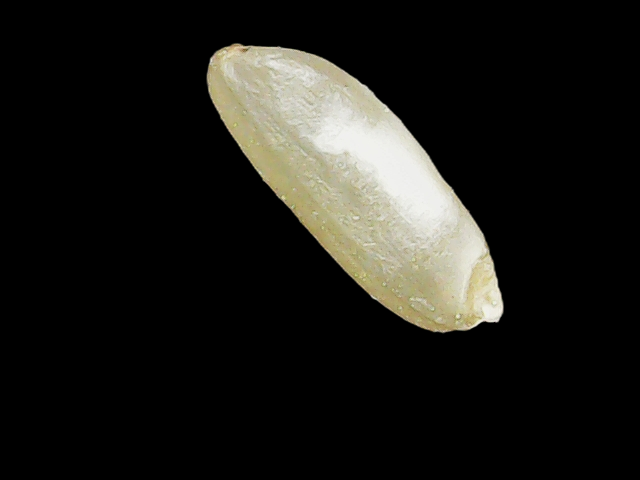
Rice variety: Binadhan17